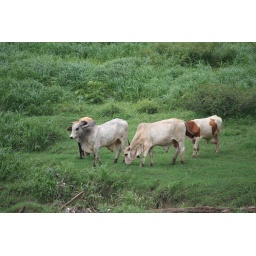
Cattle in the field - also near the river with the crocodiles.